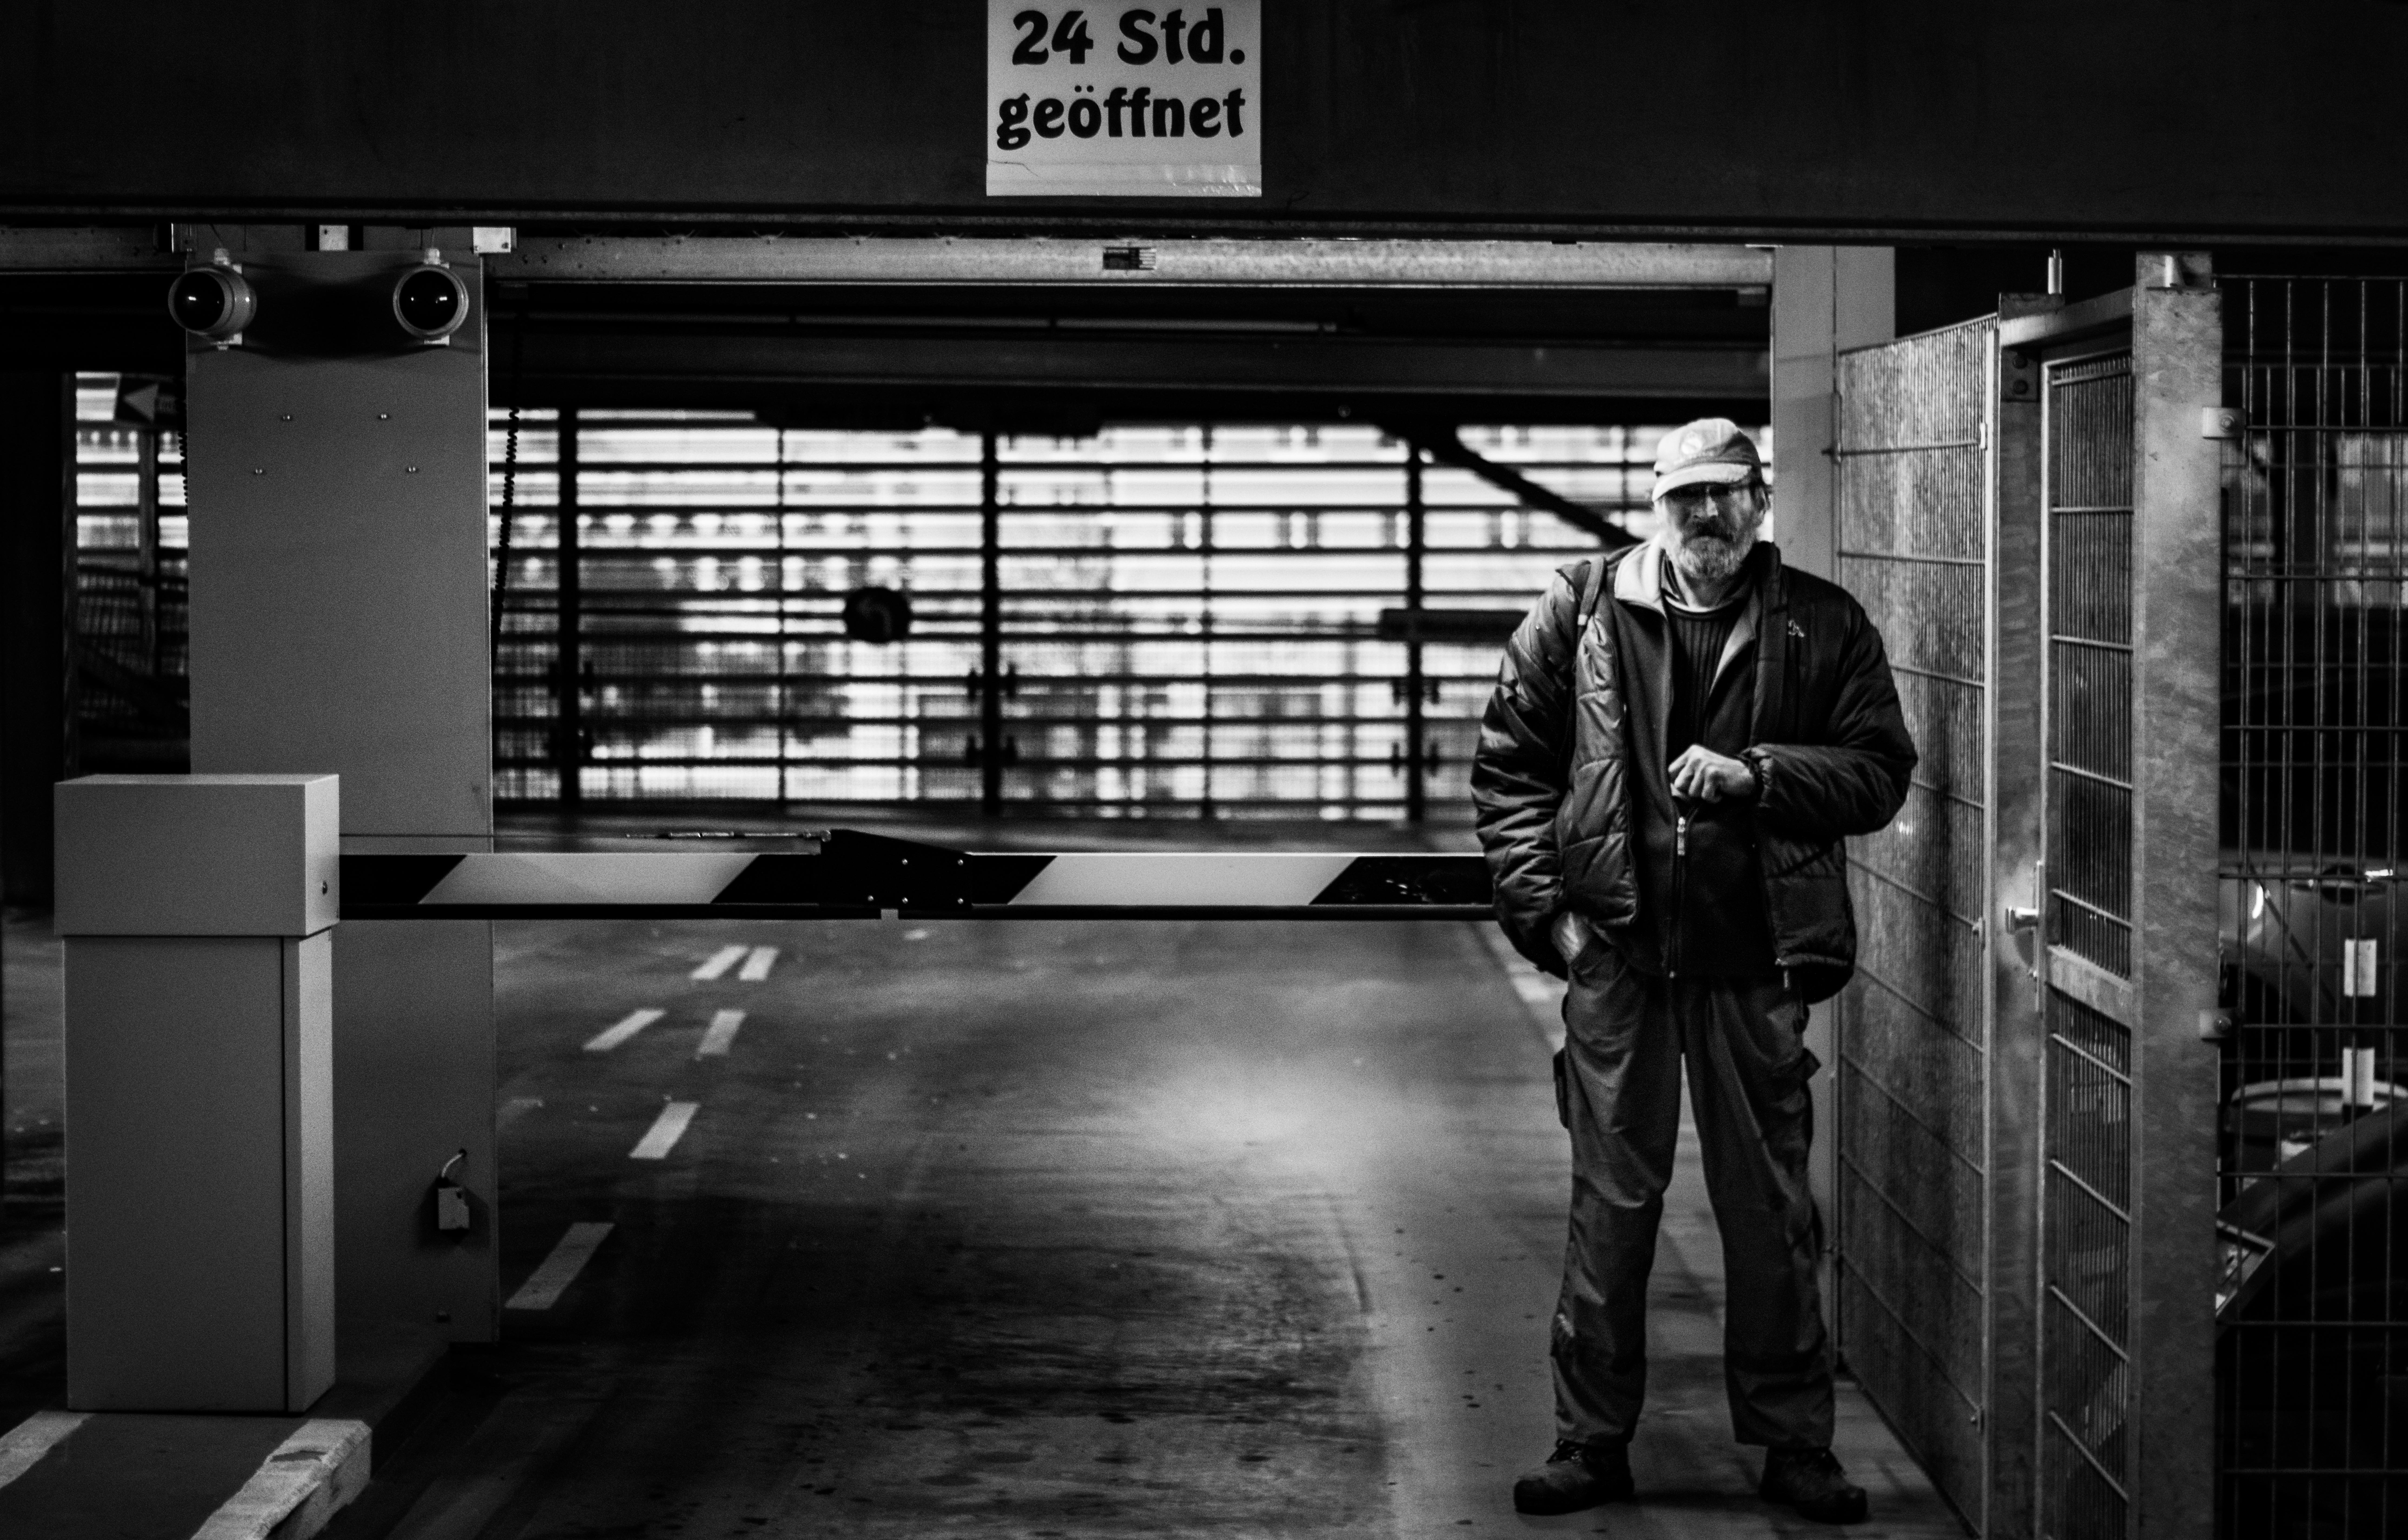
black and white, people, road, white, street, photography, canon, darkness, black, monochrome, blackandwhite, art, infrastructure, photograph, surreal, image, faces, portrt, personen, schrfentiefe, monochrome photography, film noir